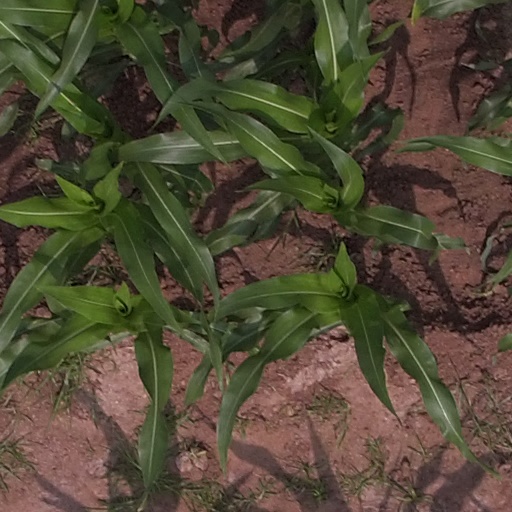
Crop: maize; corn